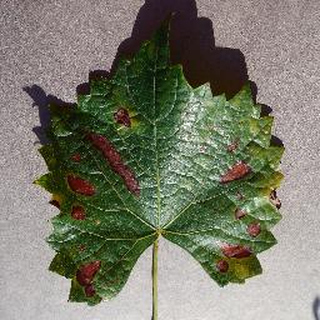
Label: grape_esca_black_measles